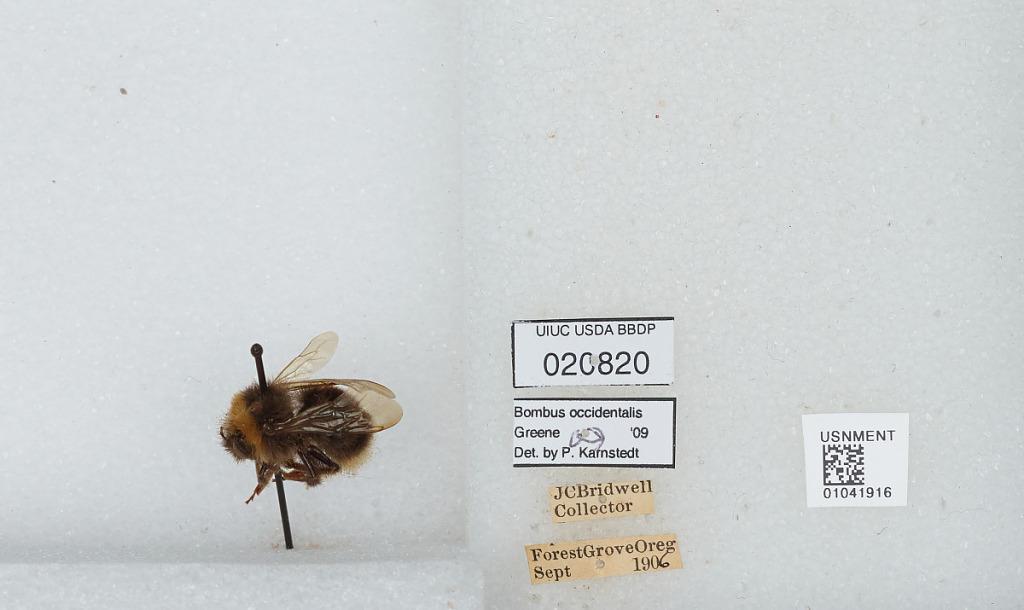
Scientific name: Bombus sp.
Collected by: J. Bridwell
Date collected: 1906-9-
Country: United States
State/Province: Oregon
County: Washington
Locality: Forest Grove
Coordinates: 45.5197, -123.111
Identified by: Karnstedt, P.